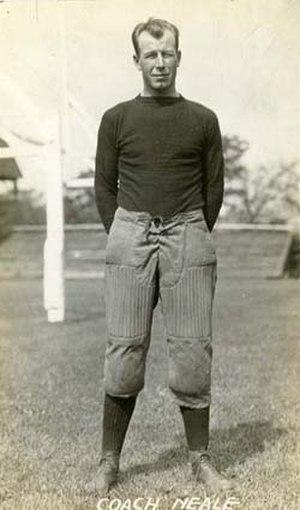
"Alfred Earle ""Greasy"" Neale est un entraîneur de football américain qui a été intronisé au Pro Football Hall of Fame en 1969. Il a été l'entraîneur des Eagles de Philadelphie de 1941 à 1950, après avoir été un voltigeur ou joueur de champ extérieur en Ligue majeure de baseball de 1916 à 1924.